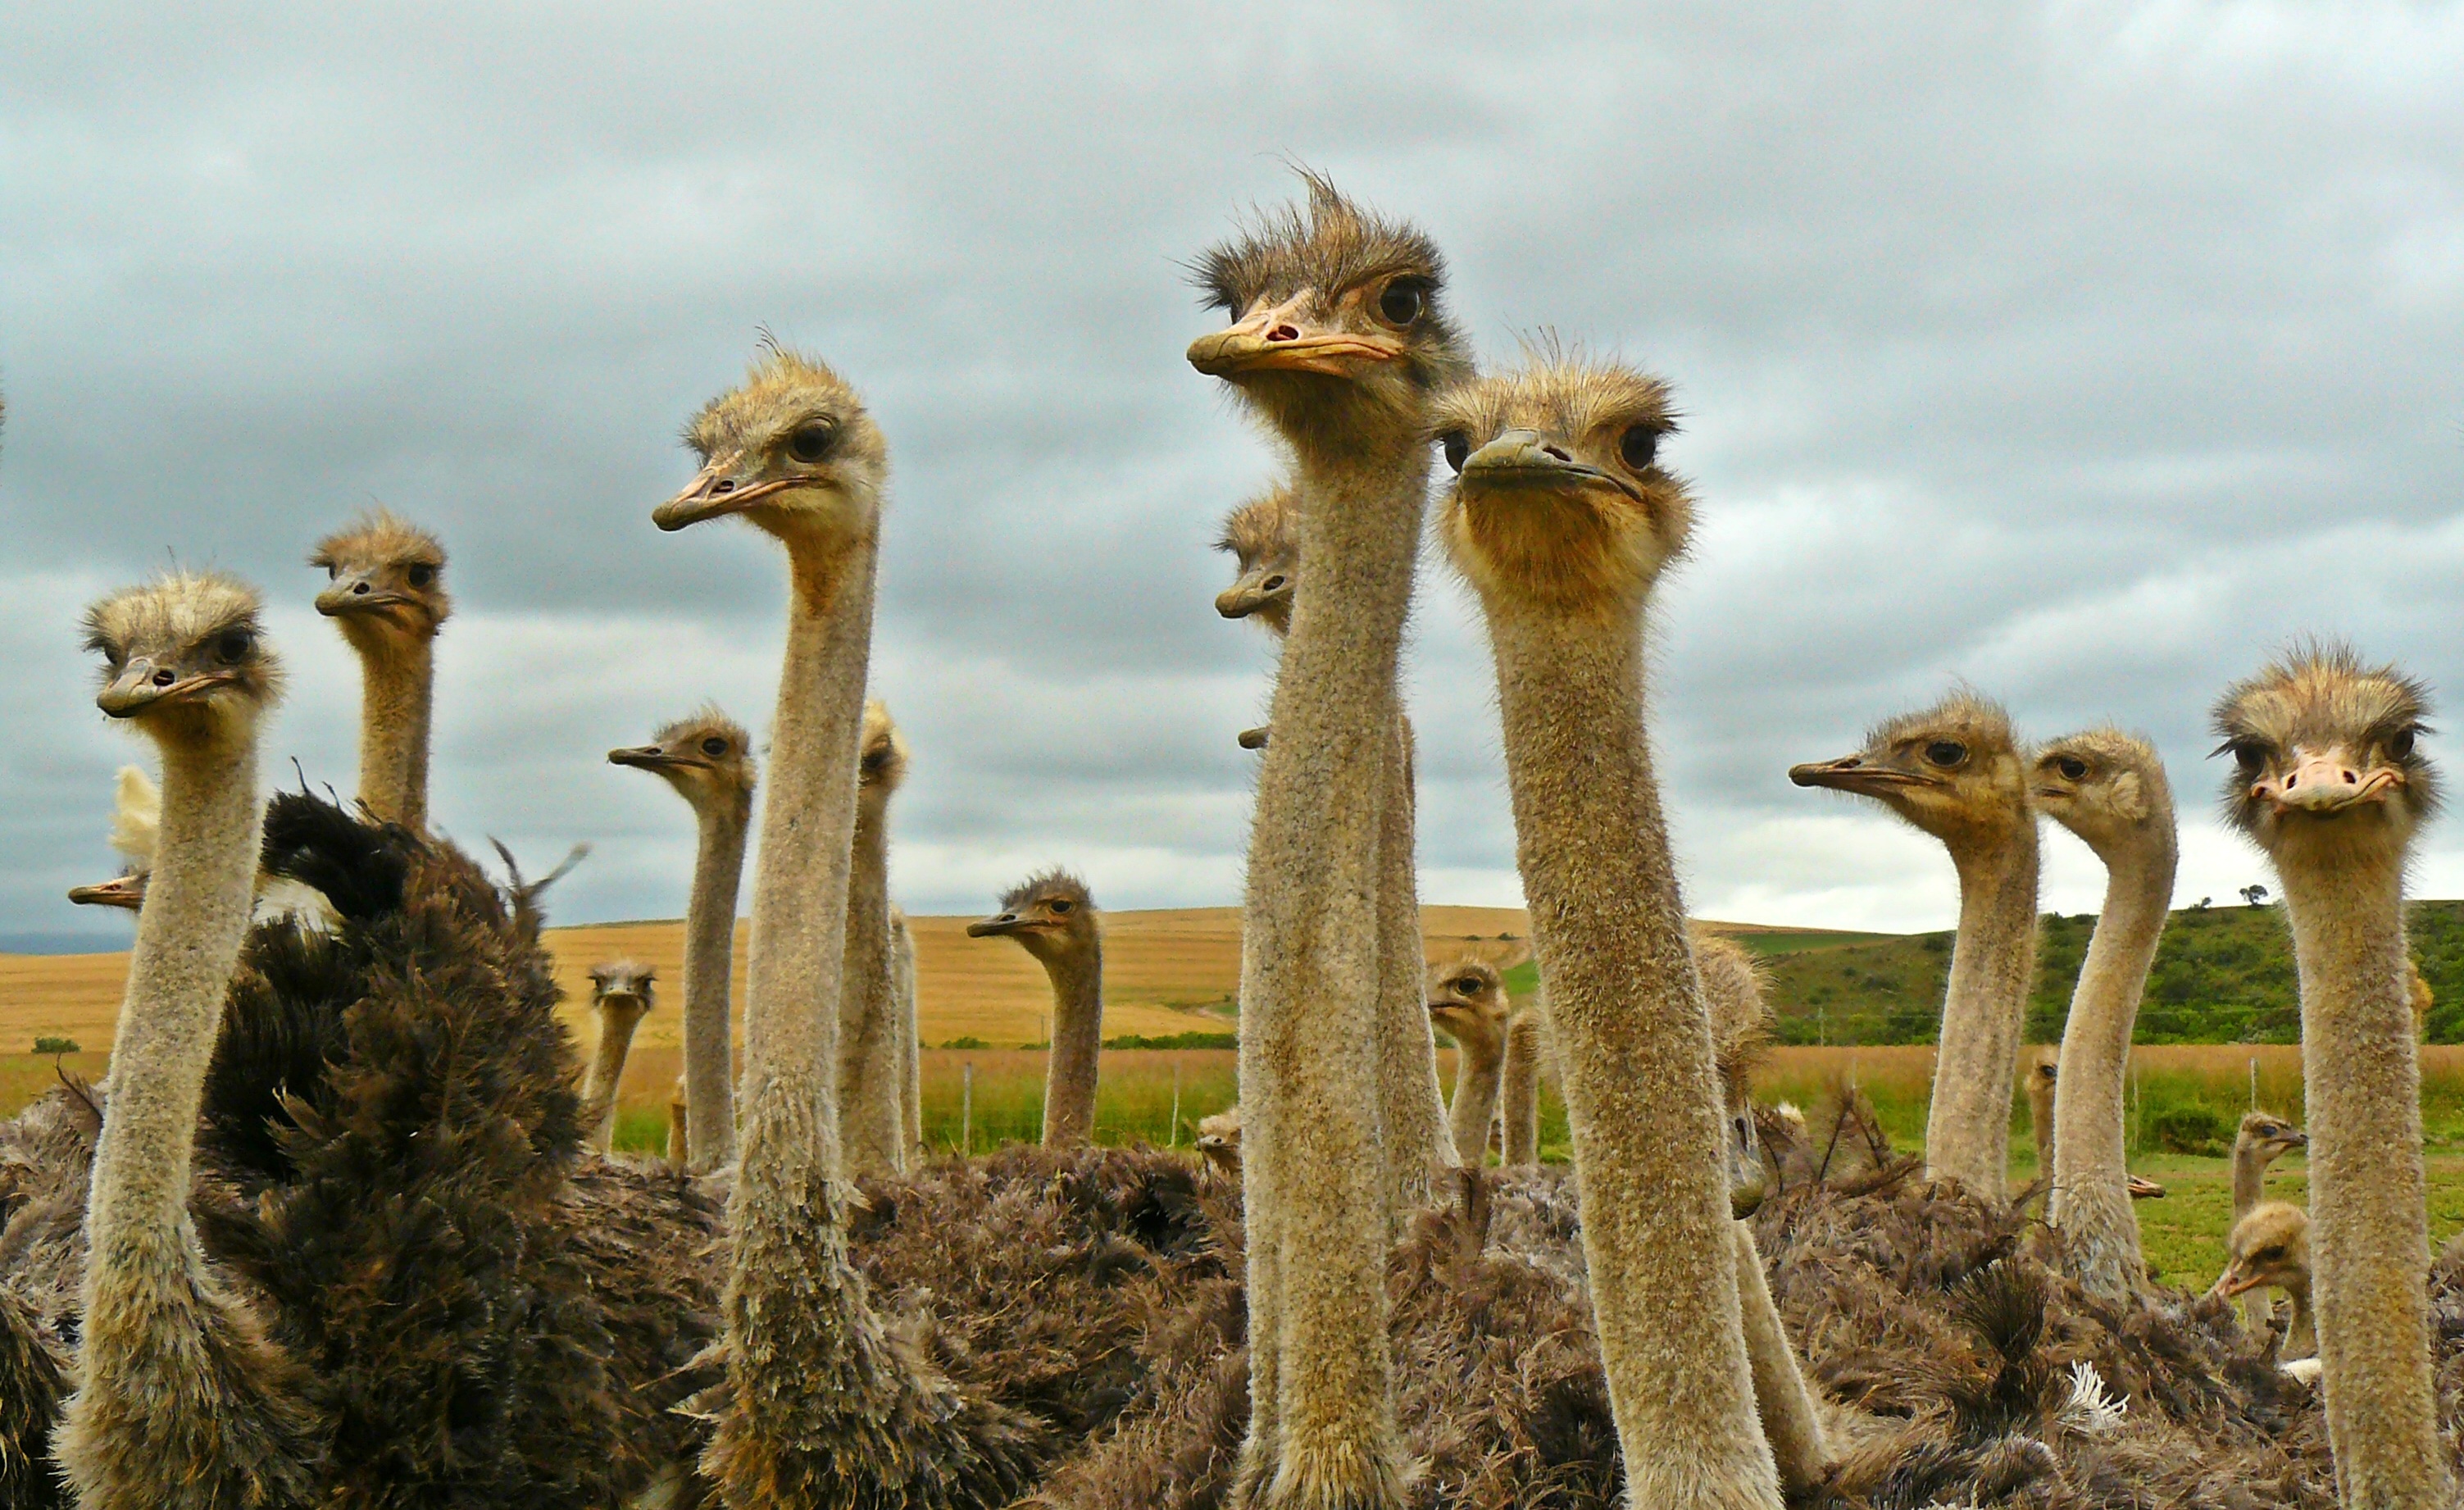
nature, bird, animal, wildlife, bouquet, portrait, camel, africa, ostrich, national park, fauna, plumage, birds, neck, head, creature, ratite, animal world, safari, wildlife photography, south africa, flightless bird, ostriches, camel like mammal